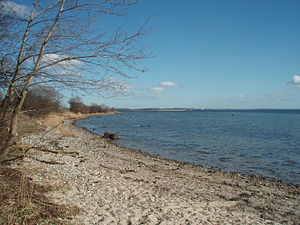
Lusig
Lusig strand med udsigt udover Sandvig mod Stevning på Als.
Lusig strand, Als, Danmark. Udsigt over Sandvig i retning af Stevning. April 2009
Lusig er en stedbetegnelse i Oksbøl Sogn på Als. Lusig strand, som ses på billederne ligger ved Als Fjord med udsigt til Sandvig og indsejlingerne til Alssund og Augustenborg Fjord.